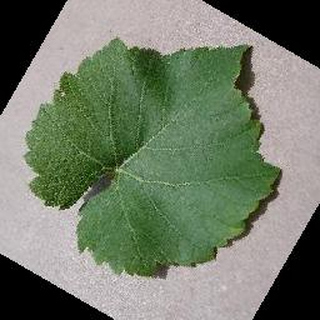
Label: healthy_grape